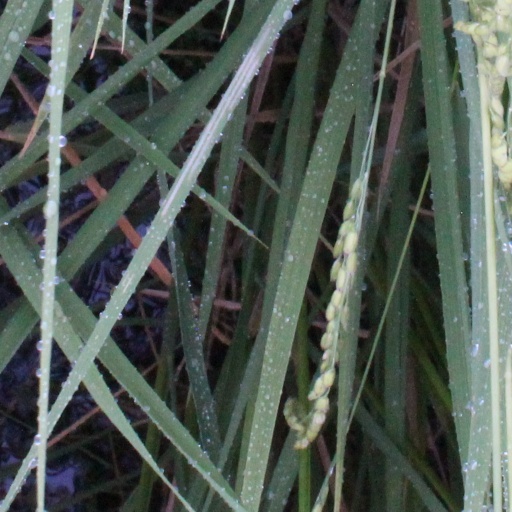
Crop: rice